Eta Hentz

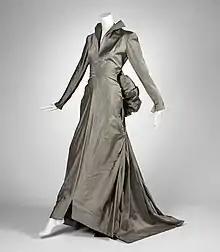
1945 Mme Eta Hentz evening dress with bustle bow

Born in Budapest, Hentz studied at the Hungarian Royal State Academy of Industrial Arts. In 1923 she launched her career in New York, when she joined the high-end ready-to-wear wholesaler Maurice Rentner. Their label Ren-Eta, ran until the late 1940s. In the late 1930s, Hentz and Ann Sadowsky launched their own company, for which Hentz produced her best-known work. She was particularly known for a 1943 collection which used ancient Greek classical themes, and other inspirations included Cape Cod and the Middle Ages for a Winter 1945 collection.